Joint Combat Aircraft

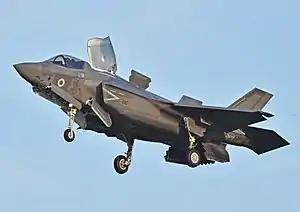
The F-35B became the UK's STOVL multirole aircraft replacement

The Joint Combat Aircraft (JCA) is the official designation of the United Kingdom Ministry of Defence used for the F-35 Lightning II. The F-35, developed from the X-35, is the result of the Joint Strike Fighter program.